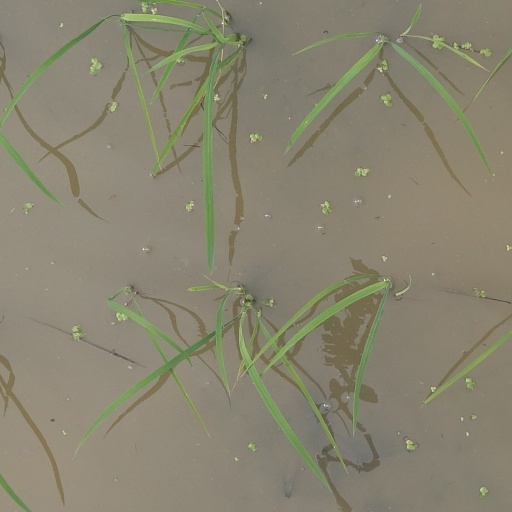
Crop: rice